Philibert de Gramont

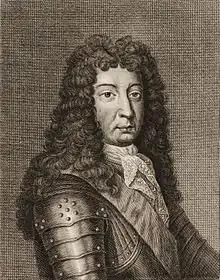
Philibert de Gramont wearing the cordon-bleu

In June 1673, during the Franco-Dutch War (1672–1678), Philibert fought at the Siege of Maastricht in which Louis XIV took the town from the Dutch.